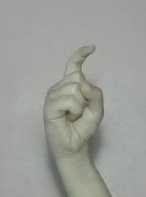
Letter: ra